Polish diaspora

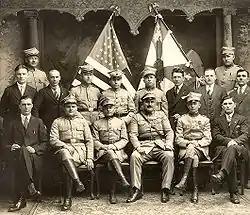

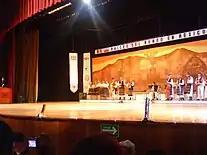
Folk dancers of Polish community from Mexico

The United States and Canada were the major focus of Polish political and economic migration since 1850 up until the fall of the Iron Curtain and Poland's accession into the EU.